Aleutians East Borough, Alaska

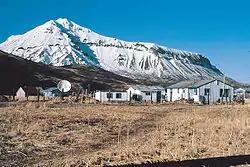
An area in the city of False Pass, Alaska, looking north.

According to the U.S. Census Bureau, the borough has a total area of , of which is land and (53.5%) is water.